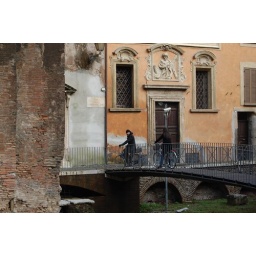
bikes over the bridge